Tasos Mitropoulos

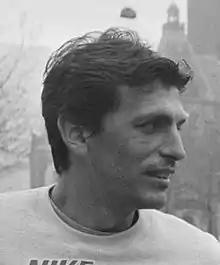
Mitropoulos in 1987

Anastasios "Tasos" Mitropoulos (born 23 August 1957) is a Greek politician and former professional footballer who played as a midfielder. He was given the nickname "Rambo" by Olympiacos fans.